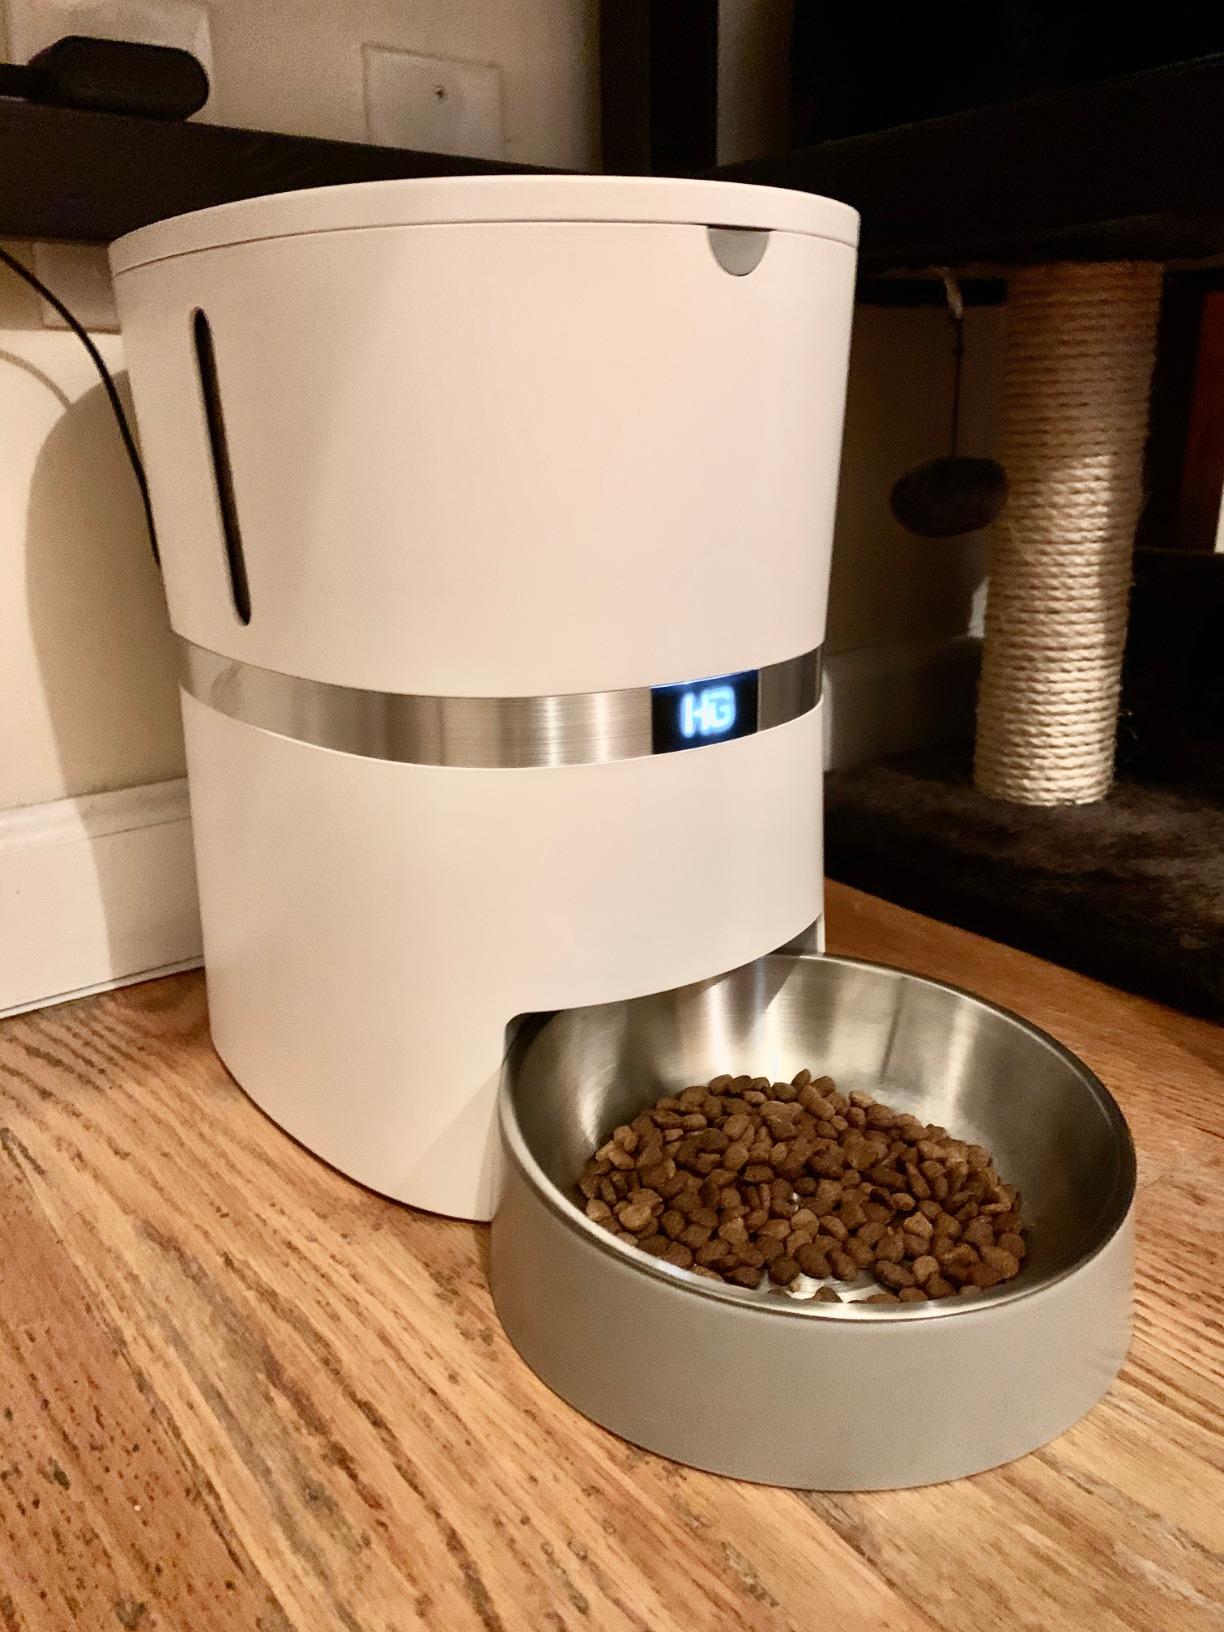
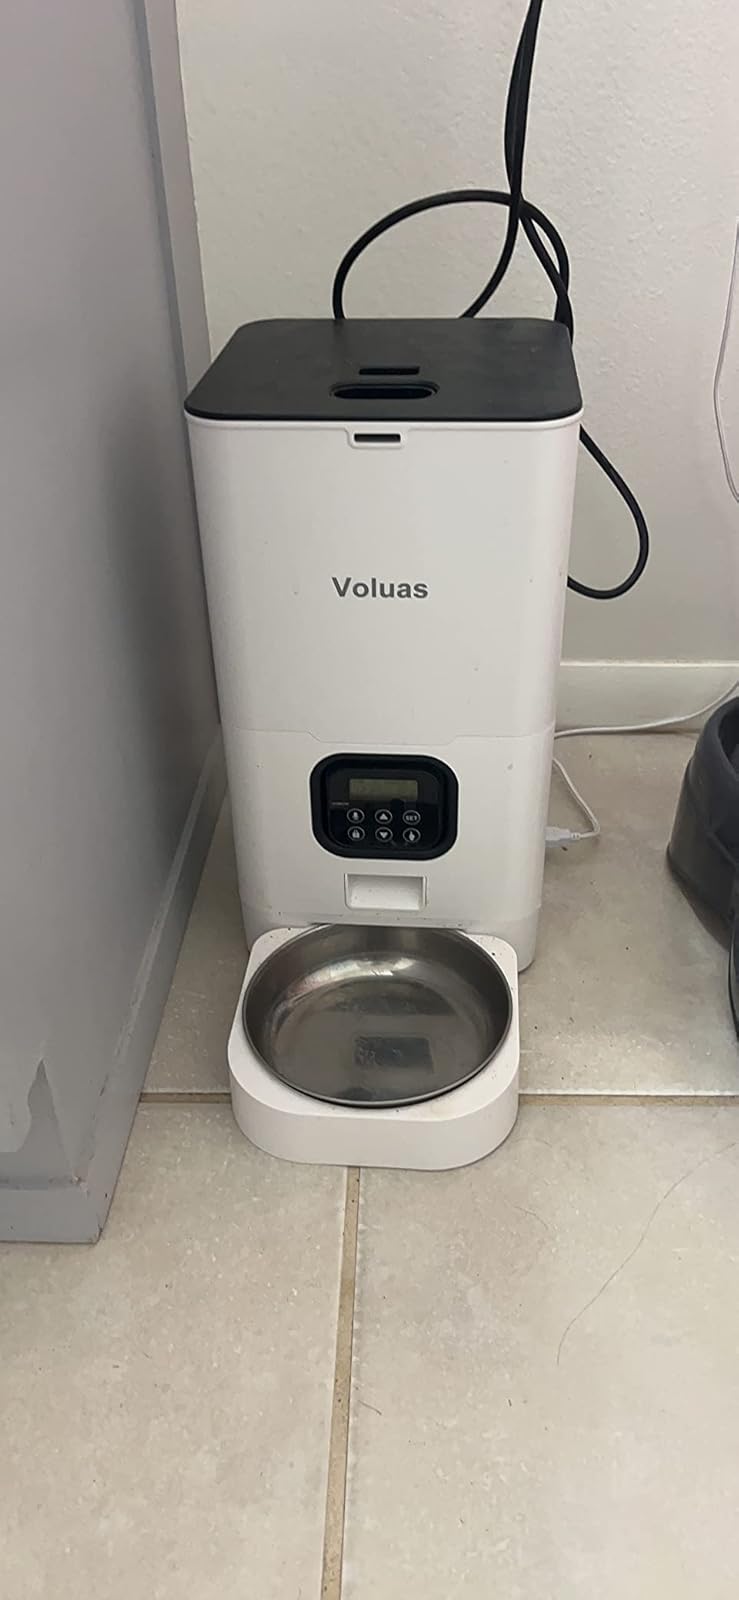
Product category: items_feeder
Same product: no